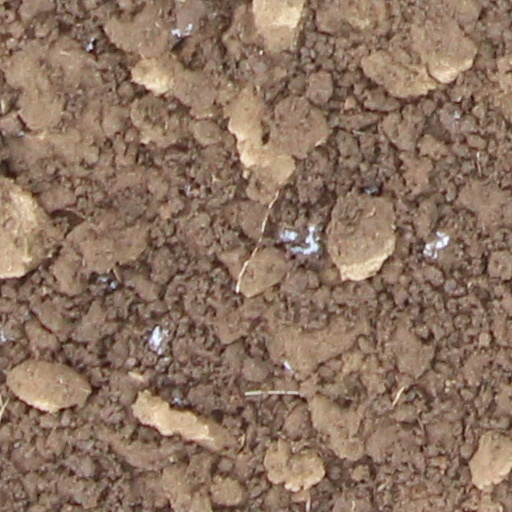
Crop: wheat